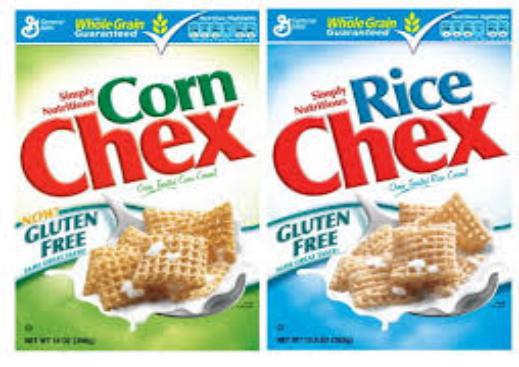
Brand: Chex
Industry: Food